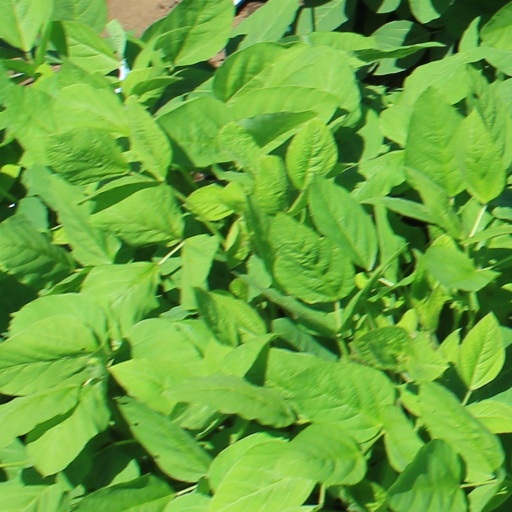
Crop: soybean